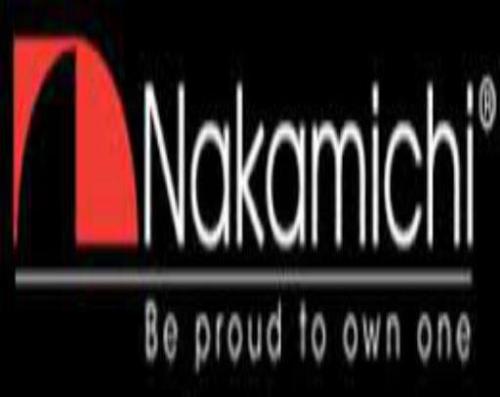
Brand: nakamichi-2
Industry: Necessities